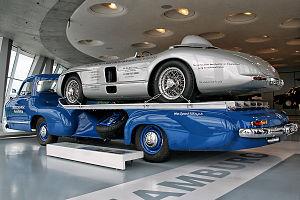
Mercedes-Benz est un constructeur allemand d'automobiles, de camions, d'autocars et d'autobus indépendant fondé en 1926 par trois autres constructeurs : Daimler-Motoren-Gesellschaft, Mercedes et Benz & Cⁱᵉ.
La Mercedes-Benz 300 SLR est une voiture de course engagée par Mercedes-Benz dans les épreuves « sport » de la saison 1955. Son nom reste associé au drame des 24 Heures du Mans 1955.
La Mercedes-Benz Renntransporter est un modèle d'automobiles à deux places Véhicule utilitaire du constructeur automobile allemand Mercedes-Benz, non commercialisé il a été présenté en 1954. Un exemplaire est visible au Musée Mercedes-Benz de Stuttgart